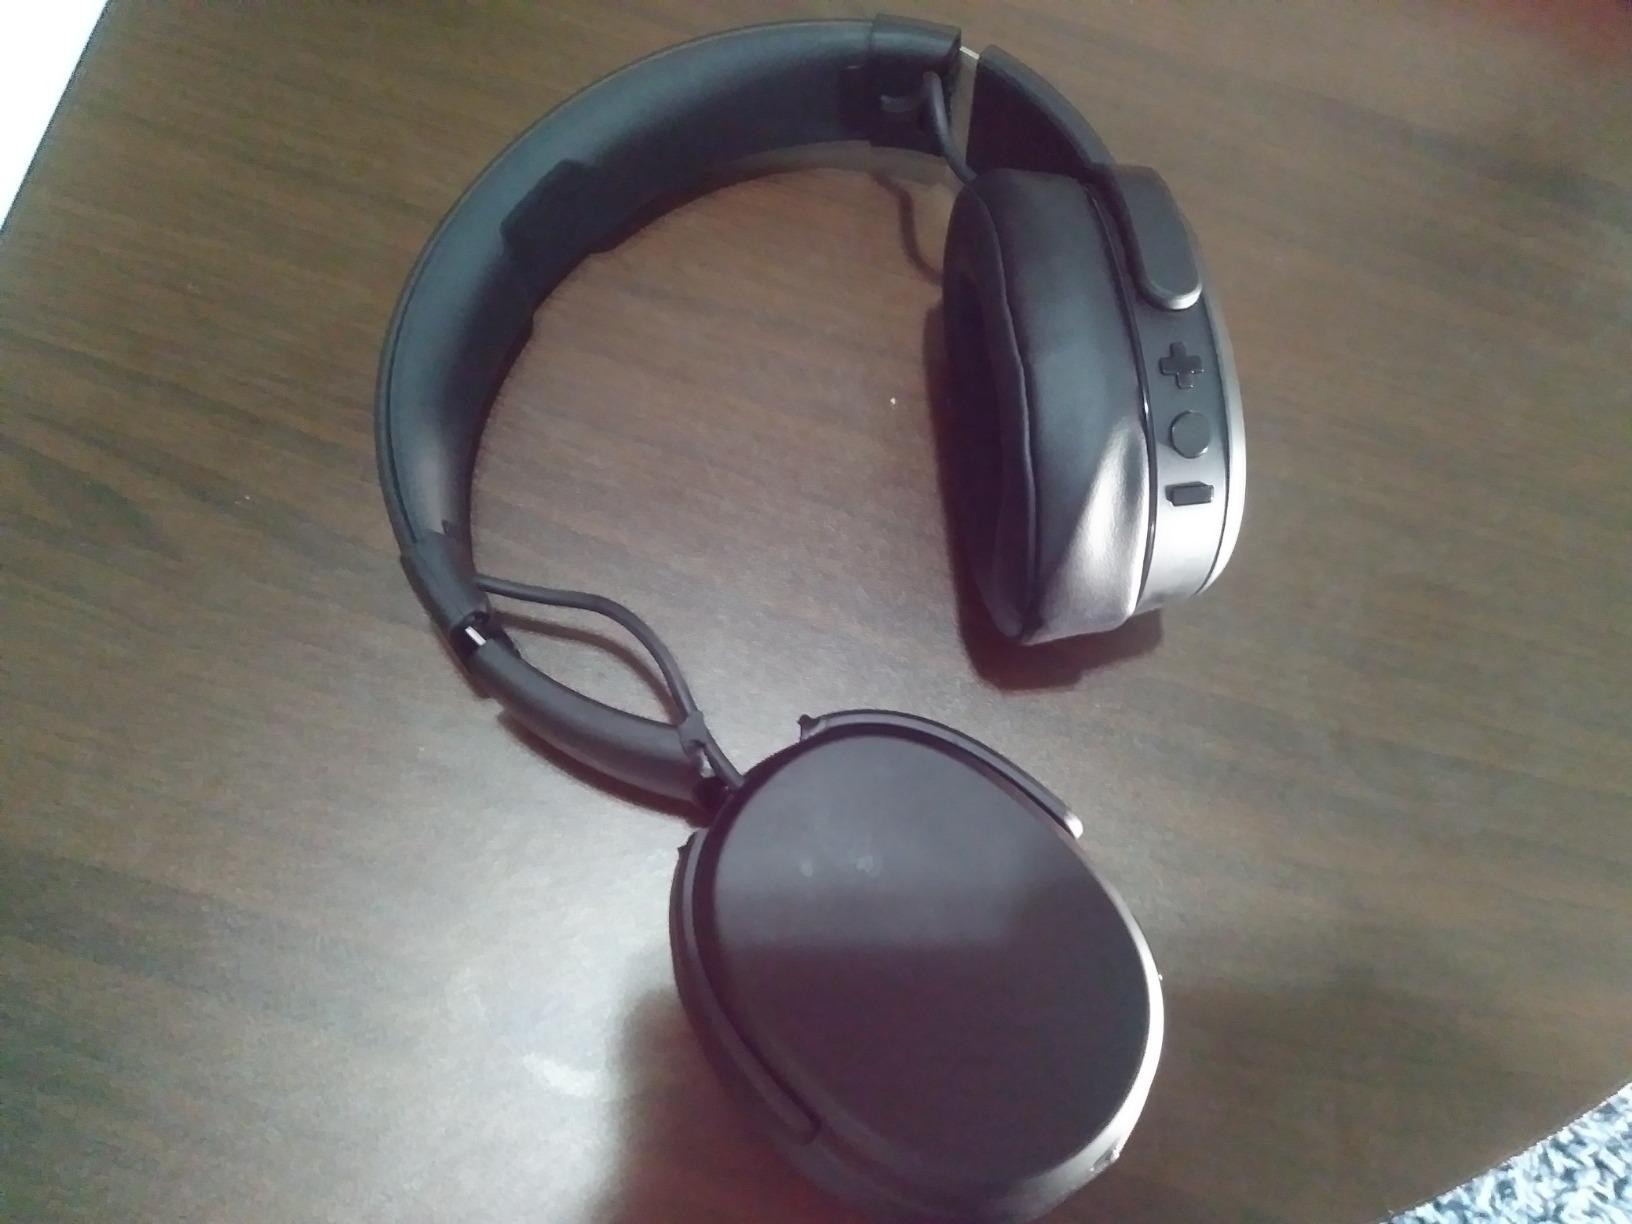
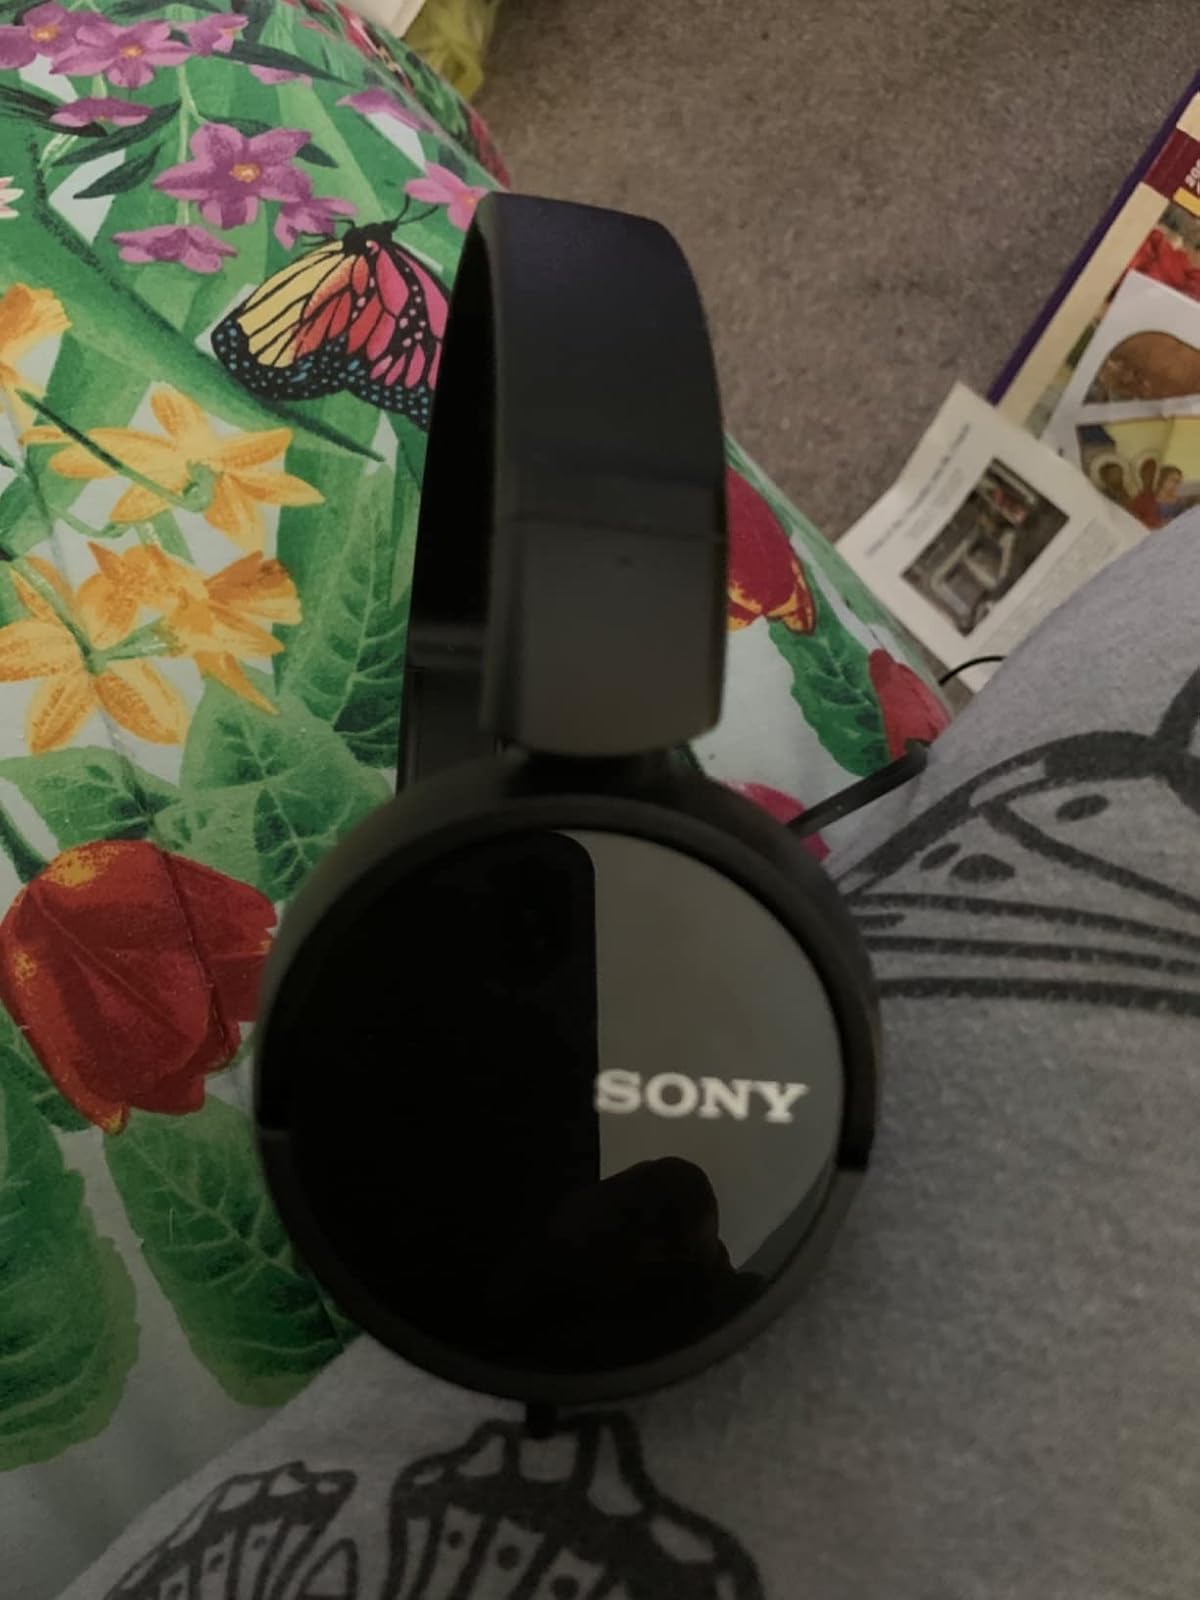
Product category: headphones
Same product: no